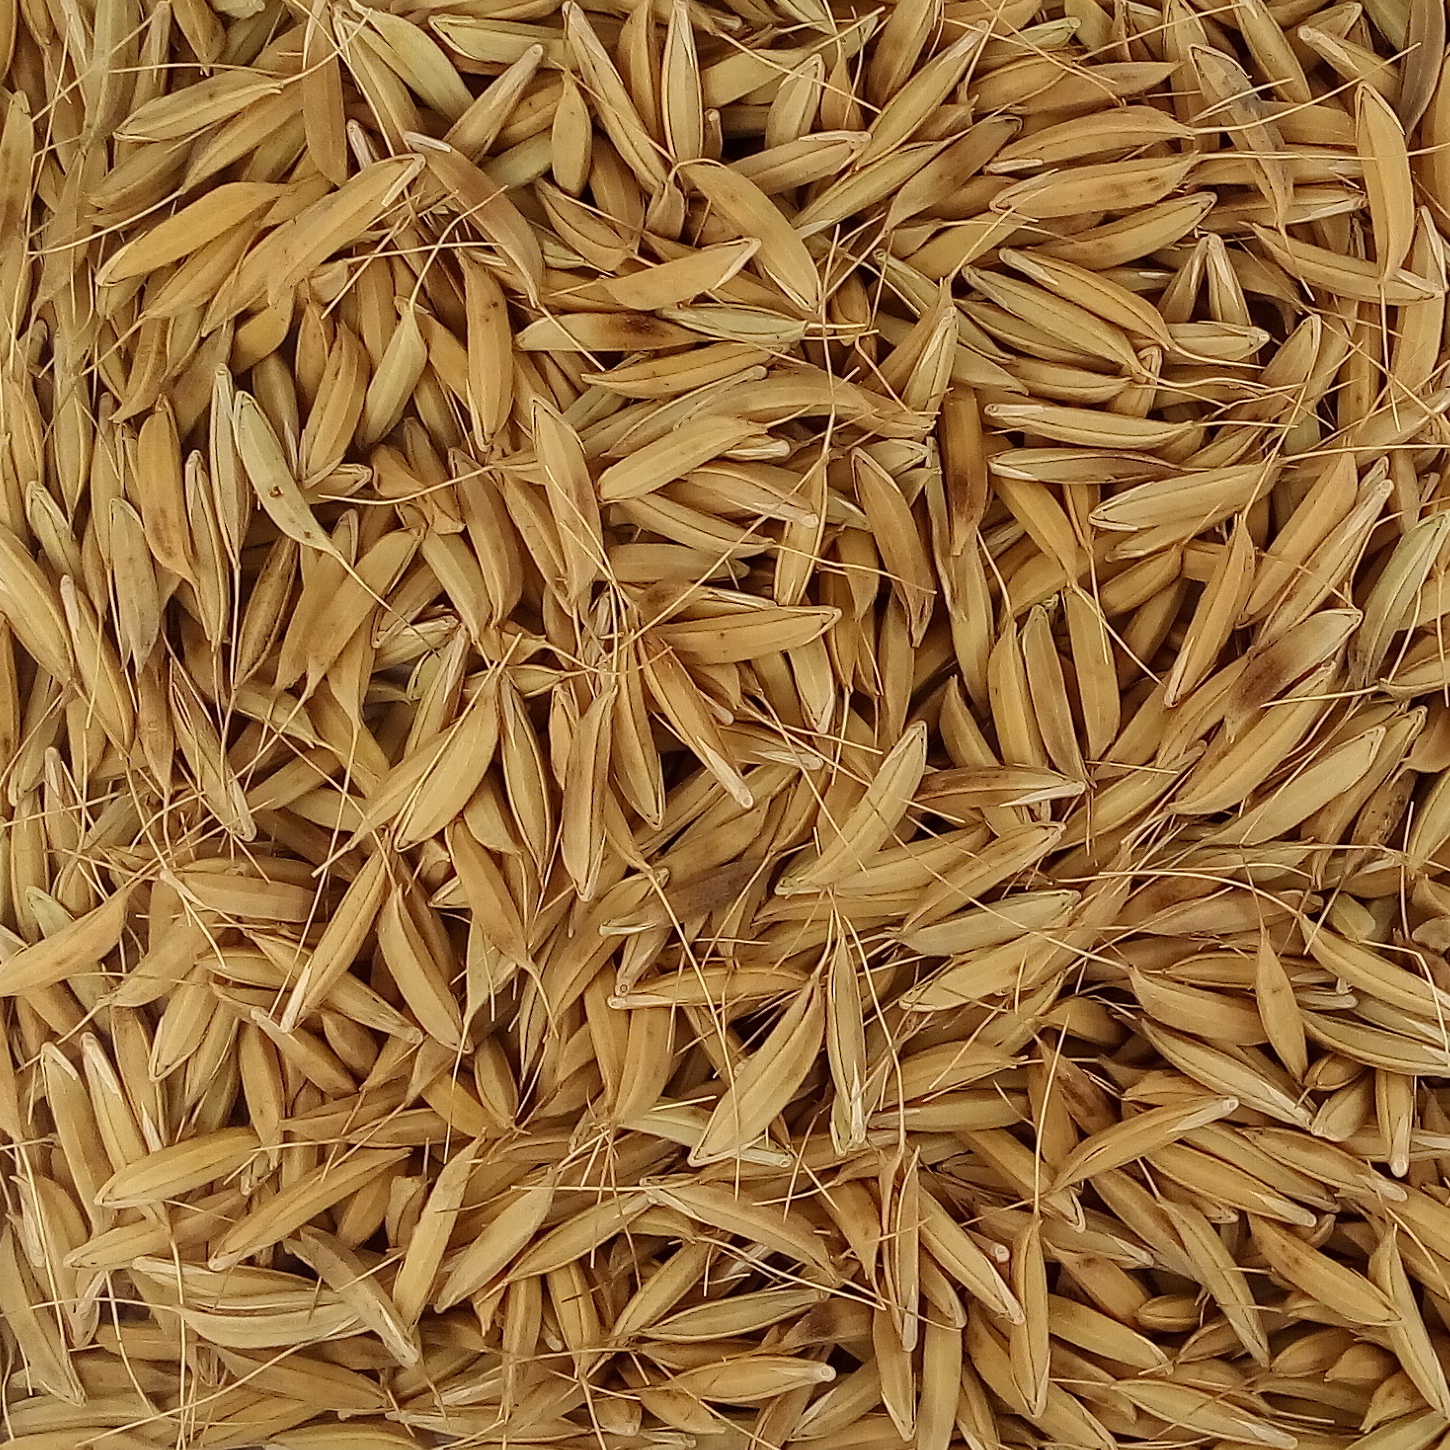
Rice seed variety: CSR_30